Everton F.C.

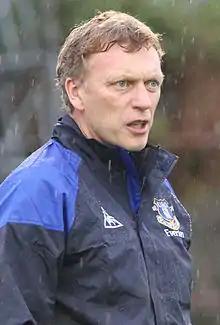
David Moyes managed Everton from 2002 to 2013 and returned for a second tenure in 2025.

Talks regarding a new Everton stadium began in 1996. The original plan was for a 60,000-seat stadium, followed by a proposal for a 55,000-seat stadium at King's Dock, which was rejected due to funding issues. In 2004, Everton entered talks with Liverpool F.C. about sharing a proposed stadium on Stanley Park, but negotiations broke down as Everton could not raise 50% of the costs.